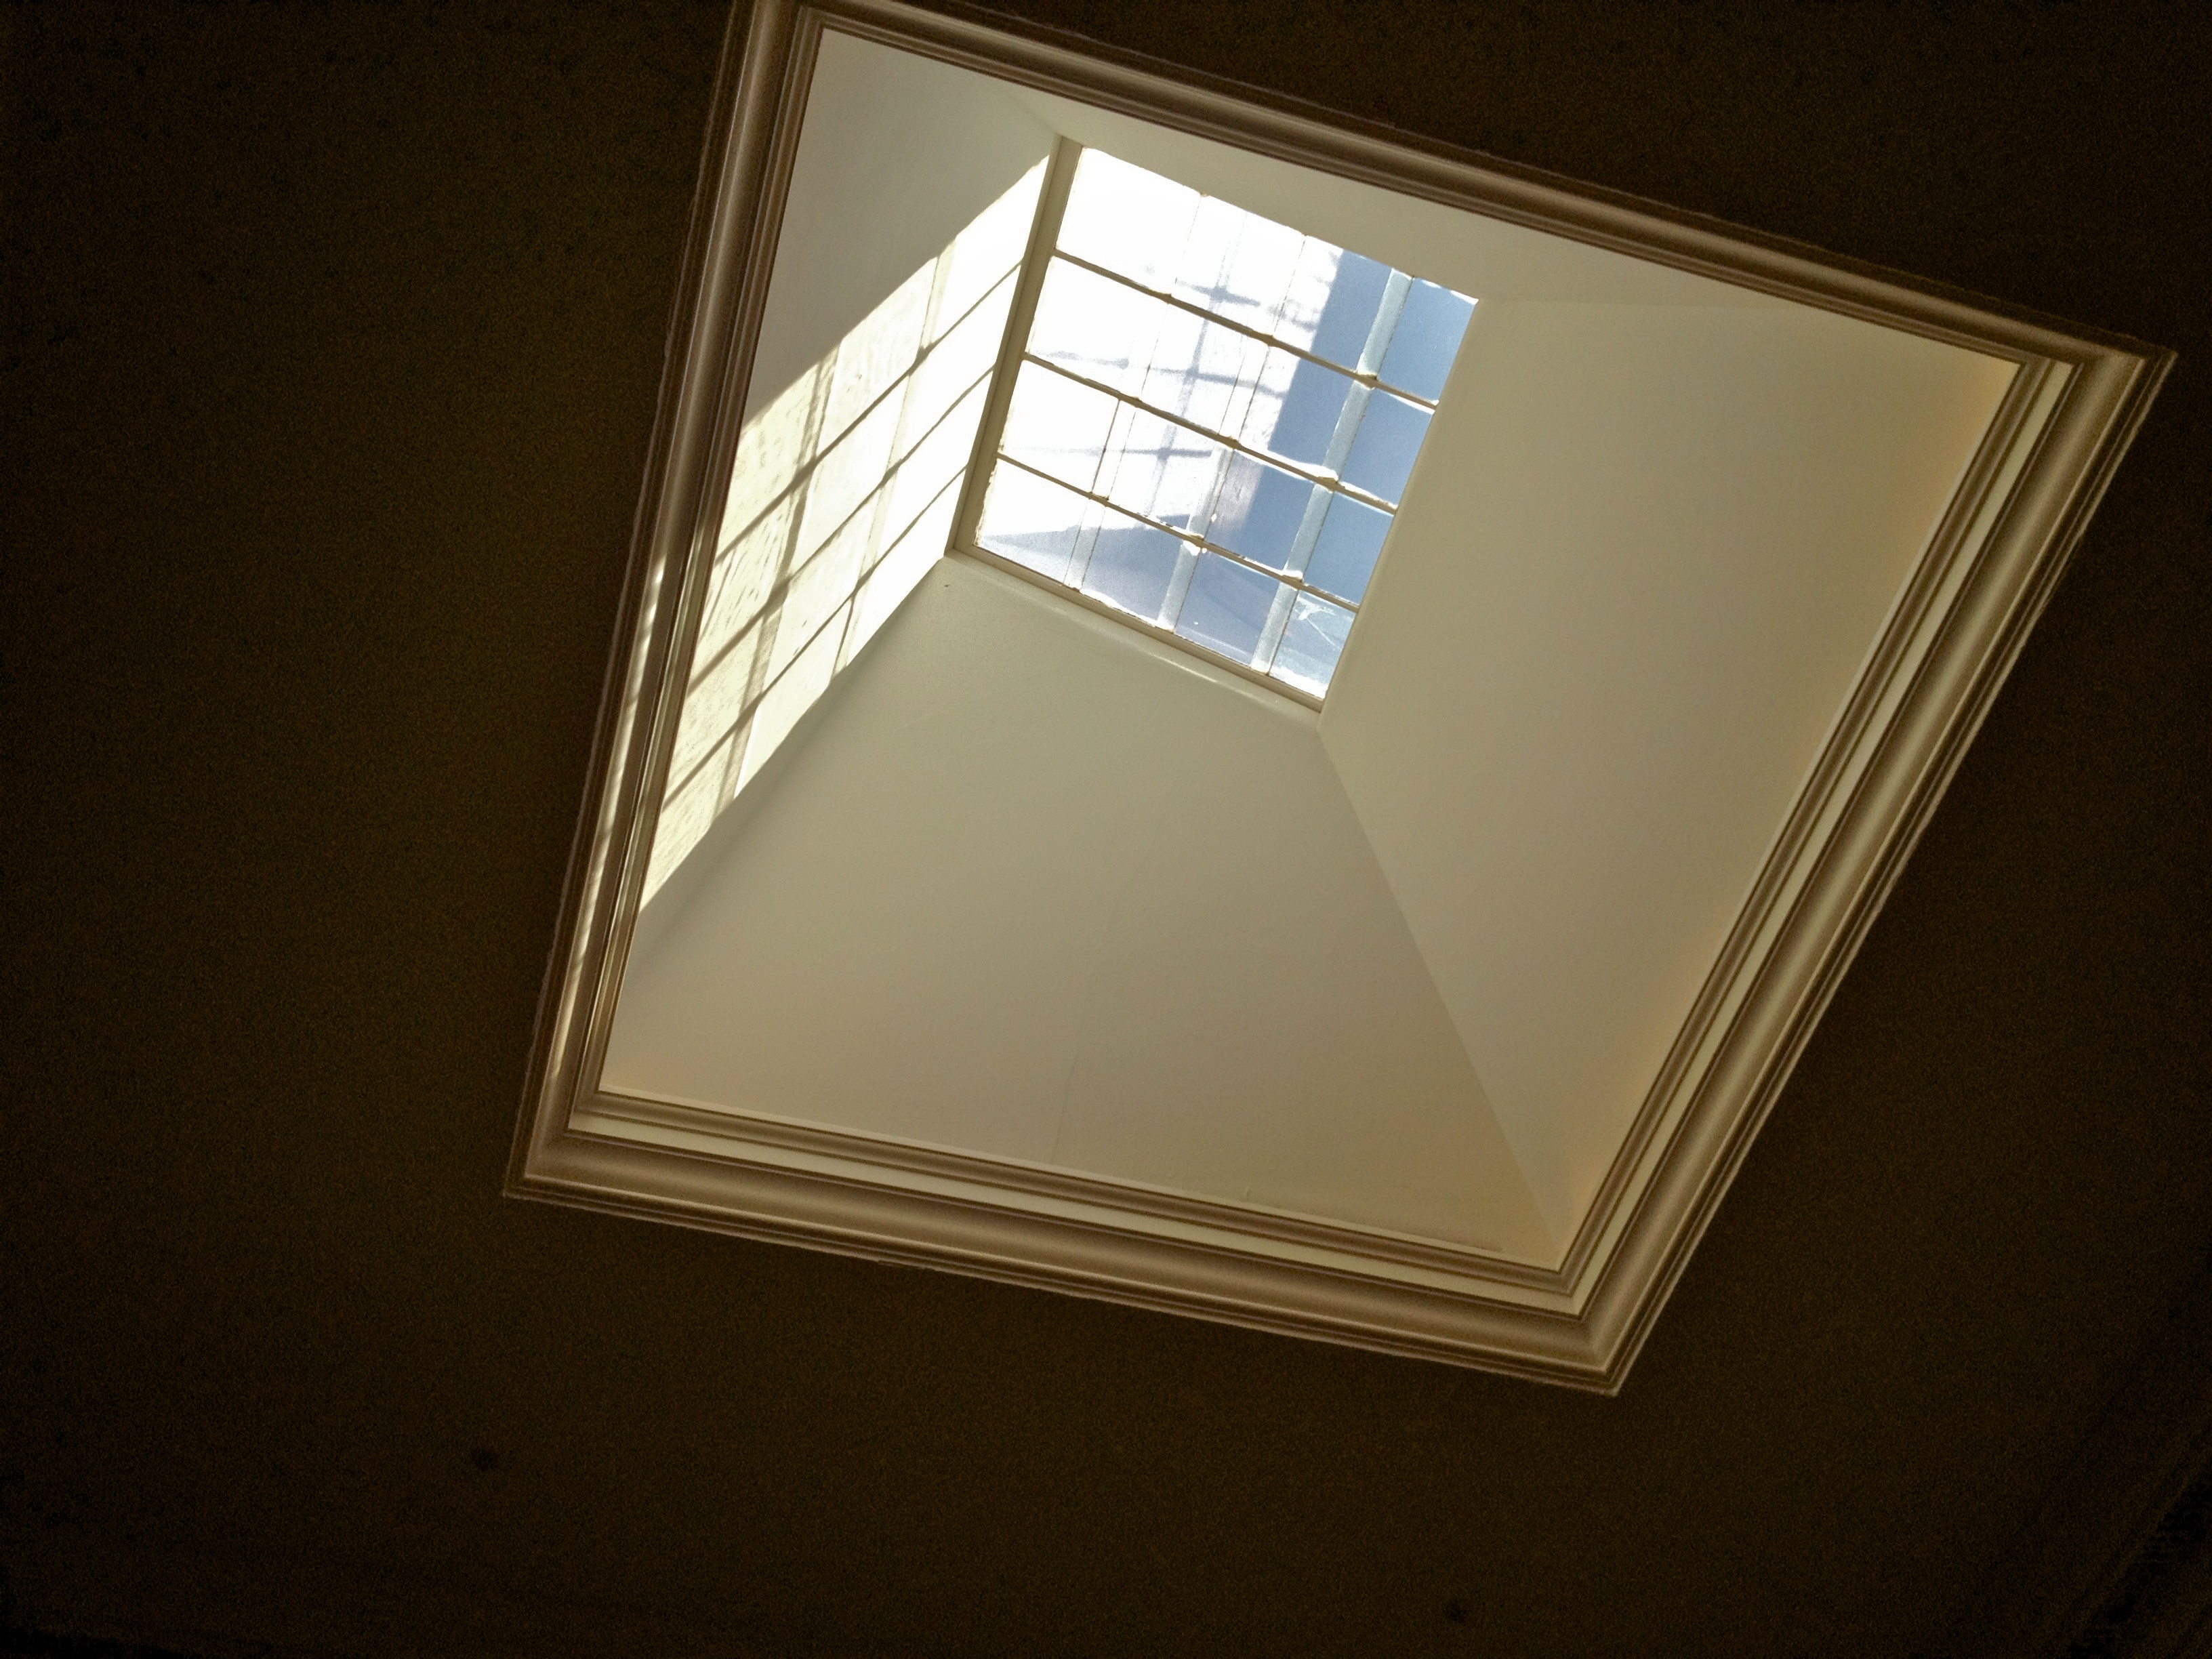
light, wood, white, house, window, glass, wall, ceiling, lighting, circle, interior design, design, light fixture, picture frame, shape, molding, daylighting, window covering